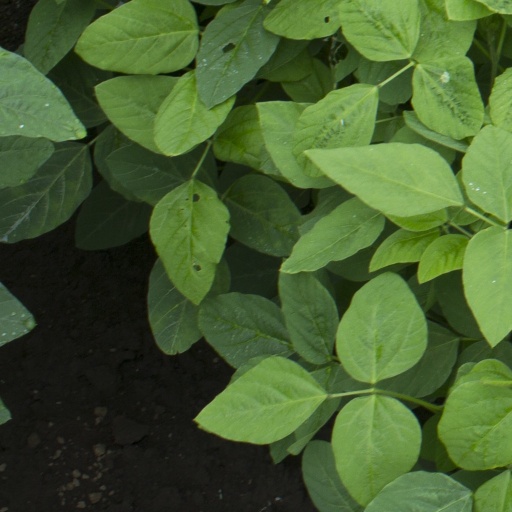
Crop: soybean